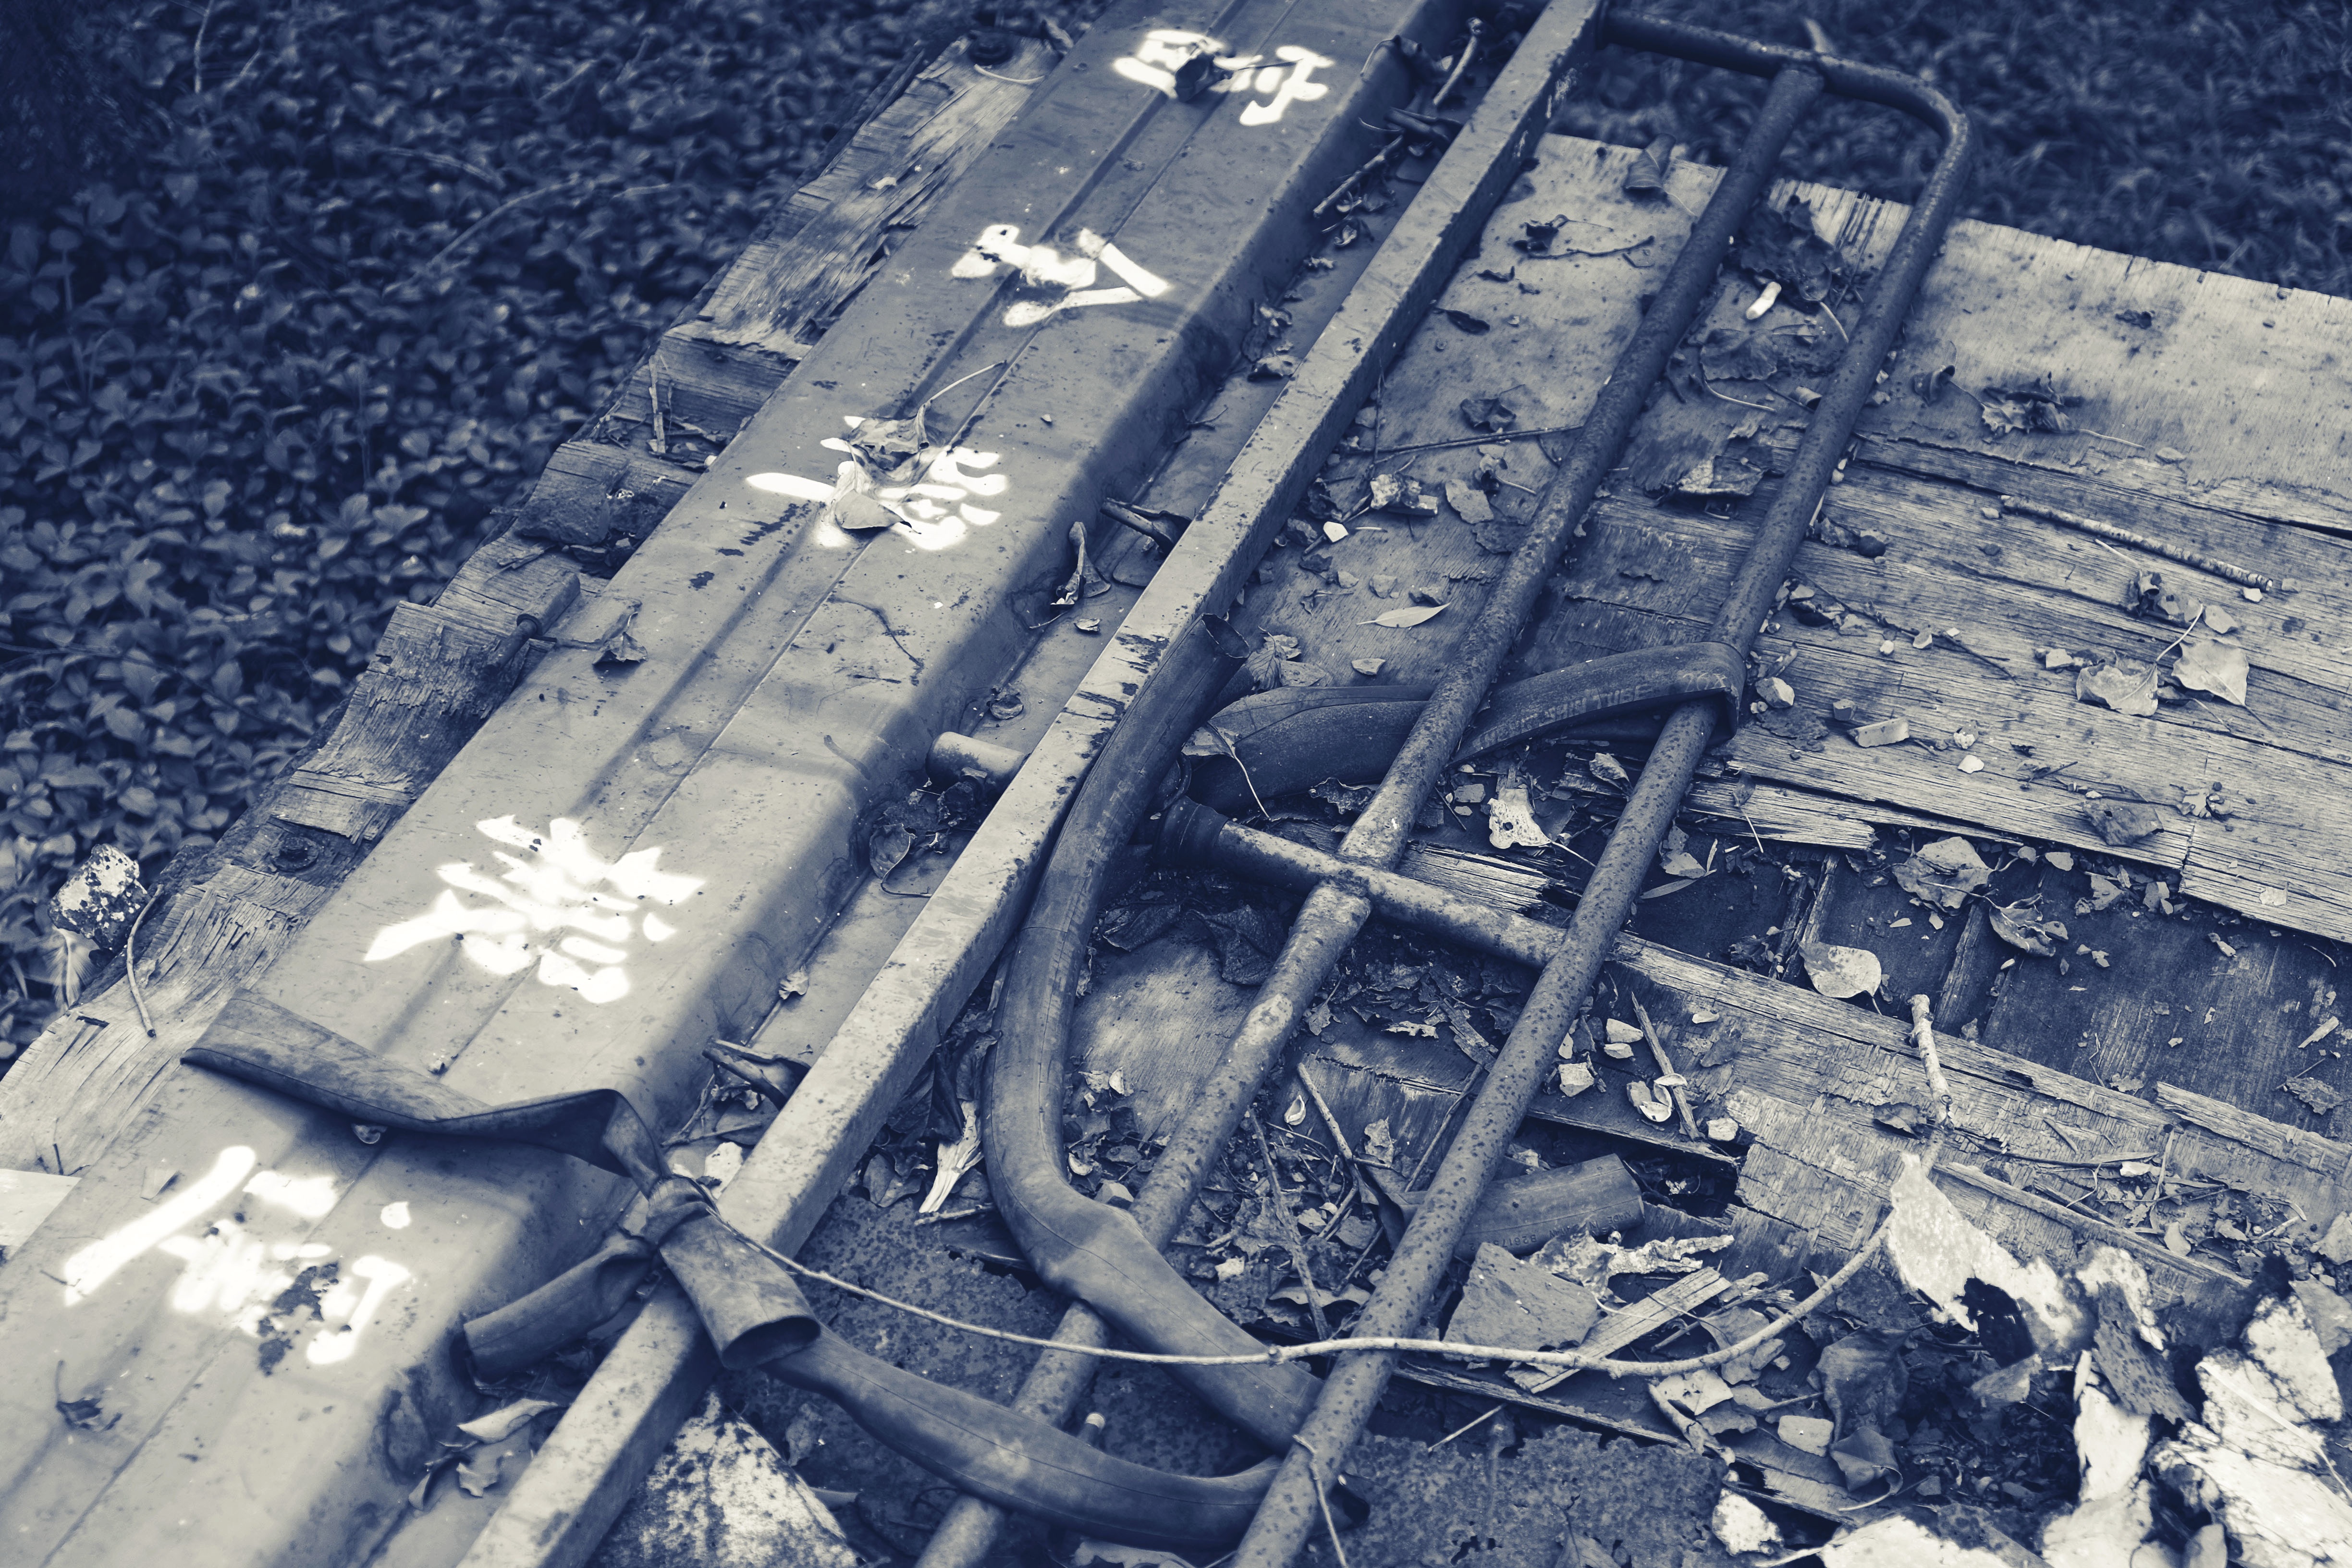
snow, black and white, photography, skyscraper, vehicle, flight, monochrome, shape, aerial photography, monochrome photography, atmosphere of earth